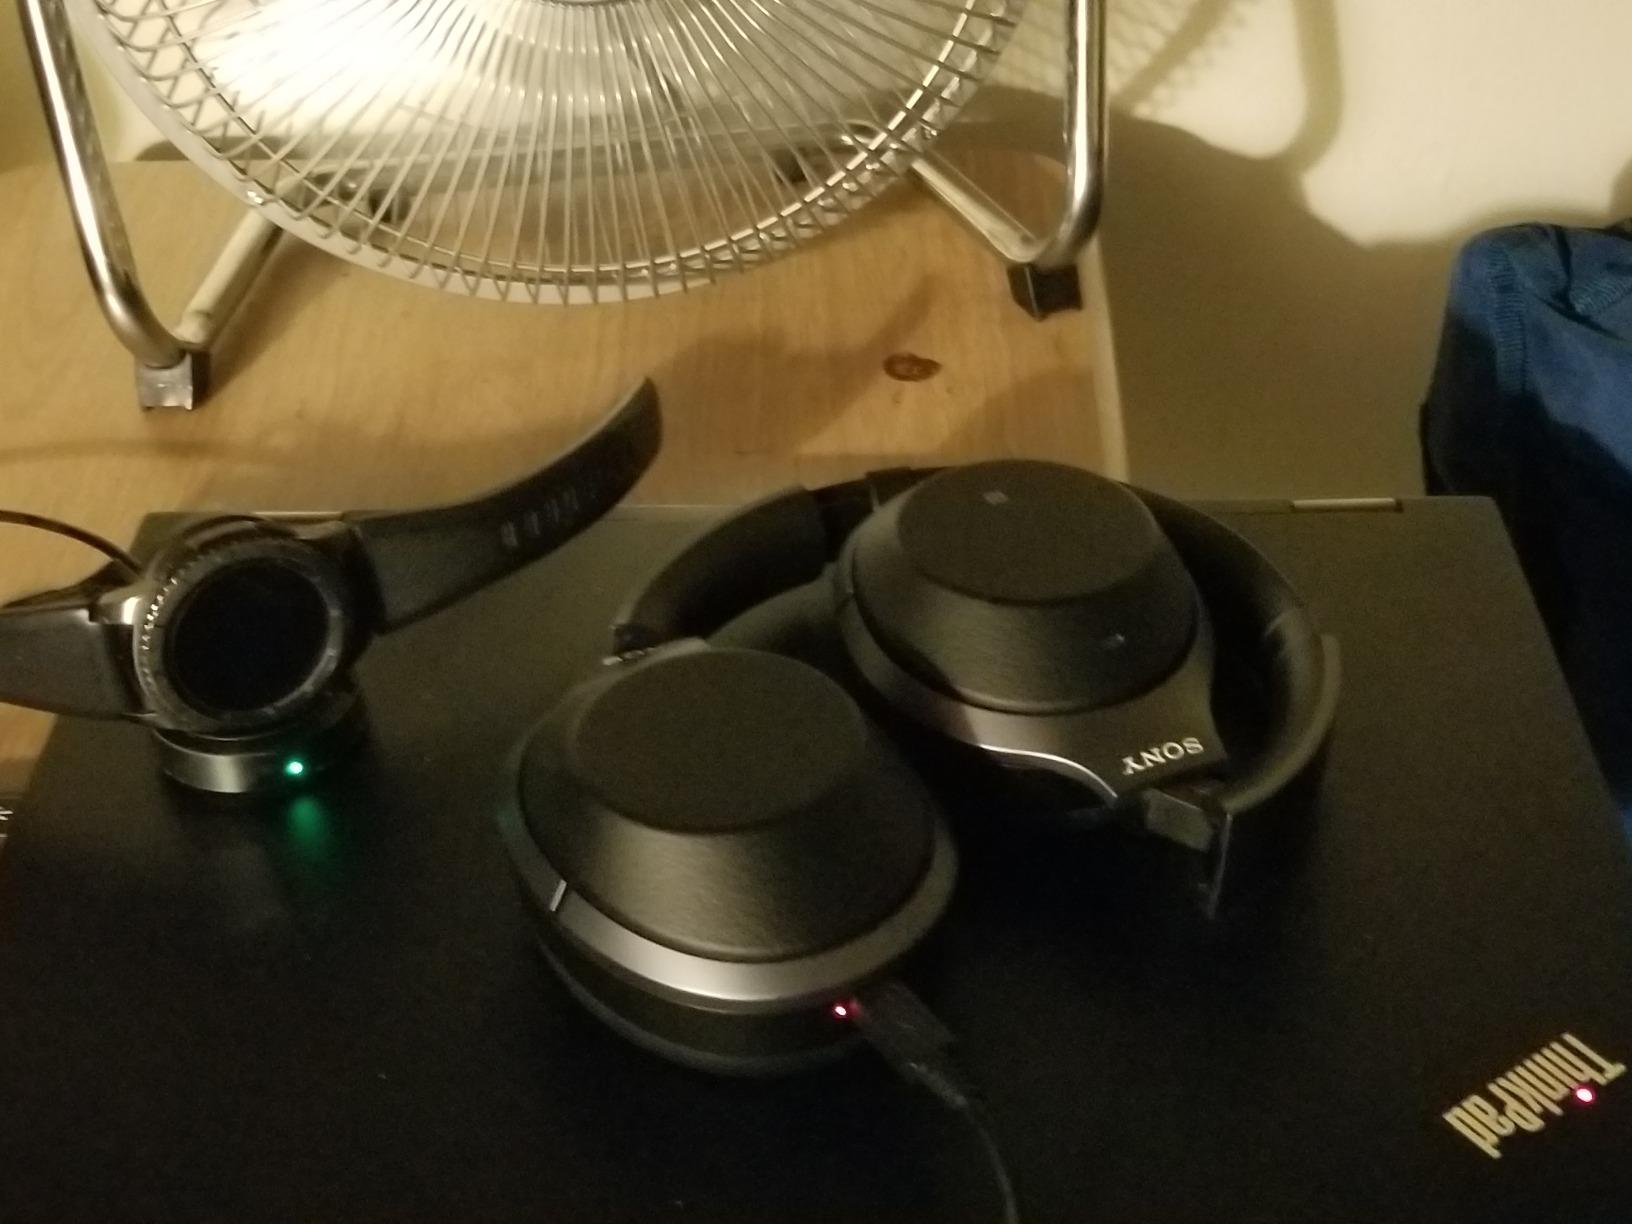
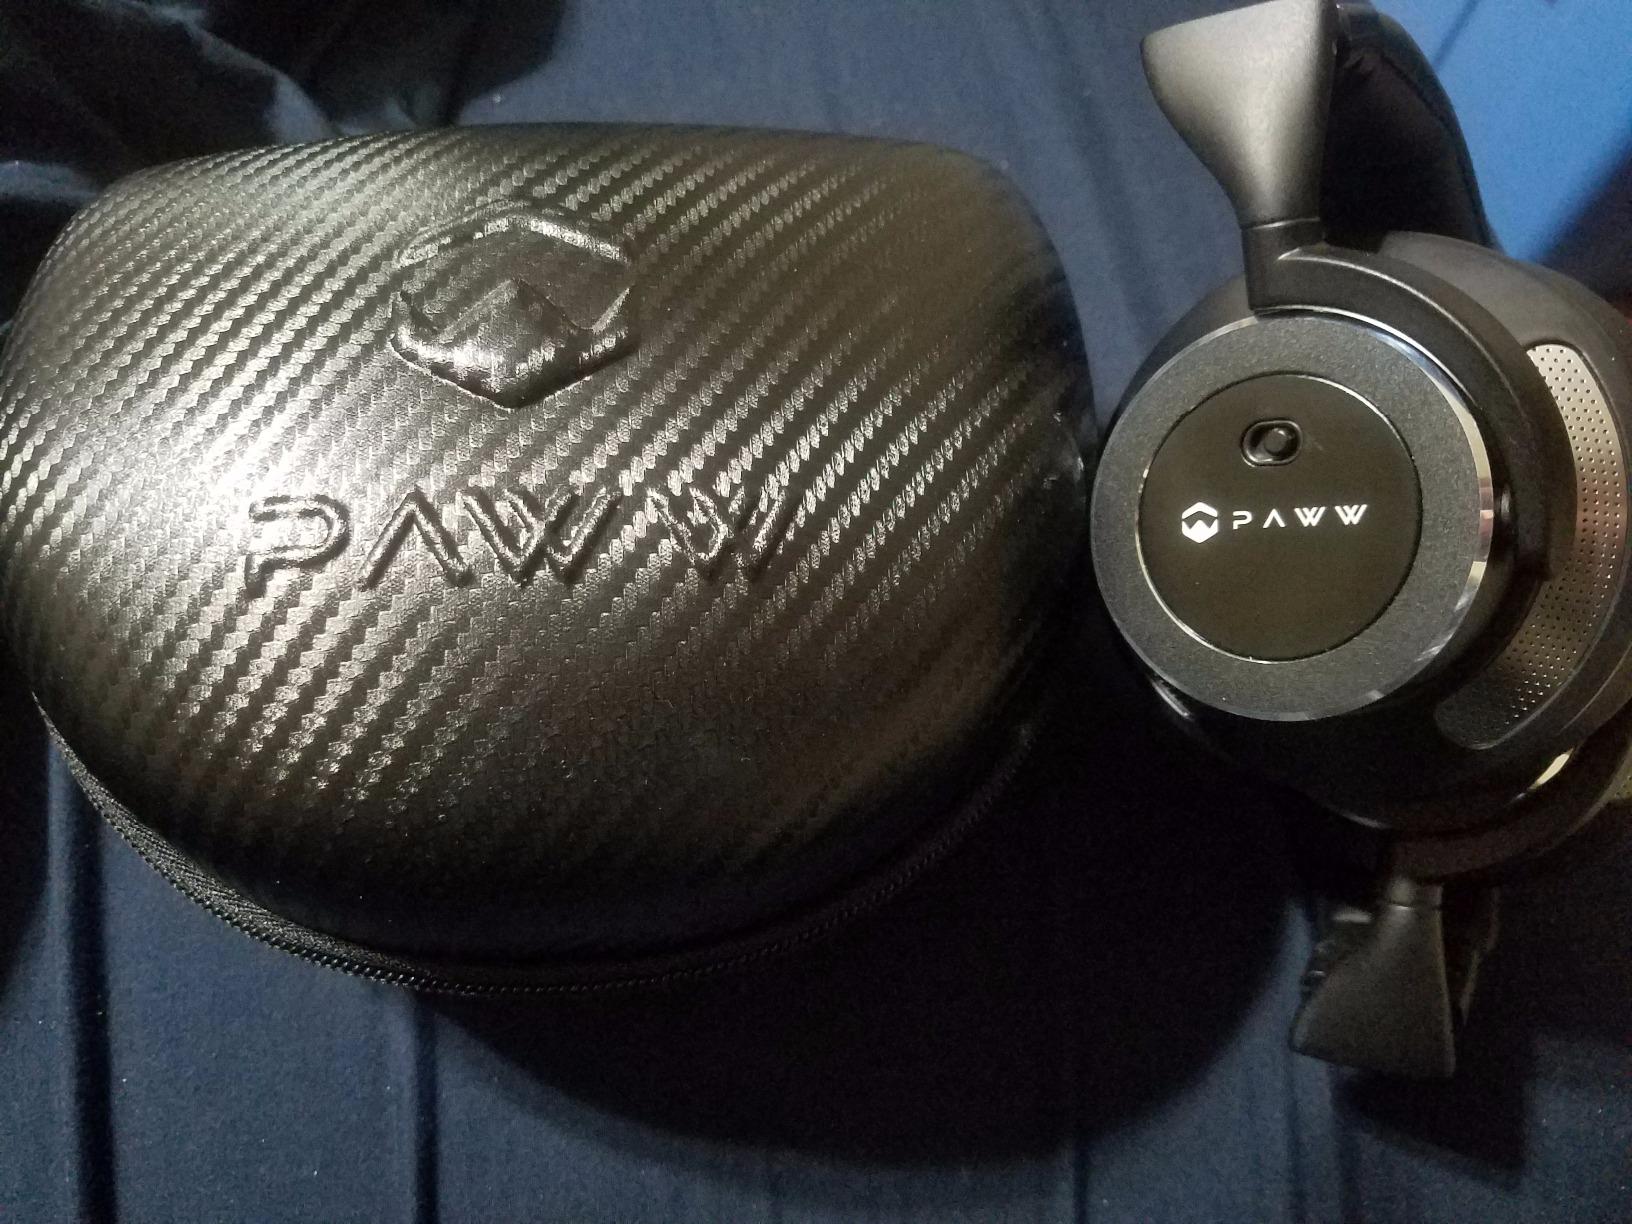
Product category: headphones
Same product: no